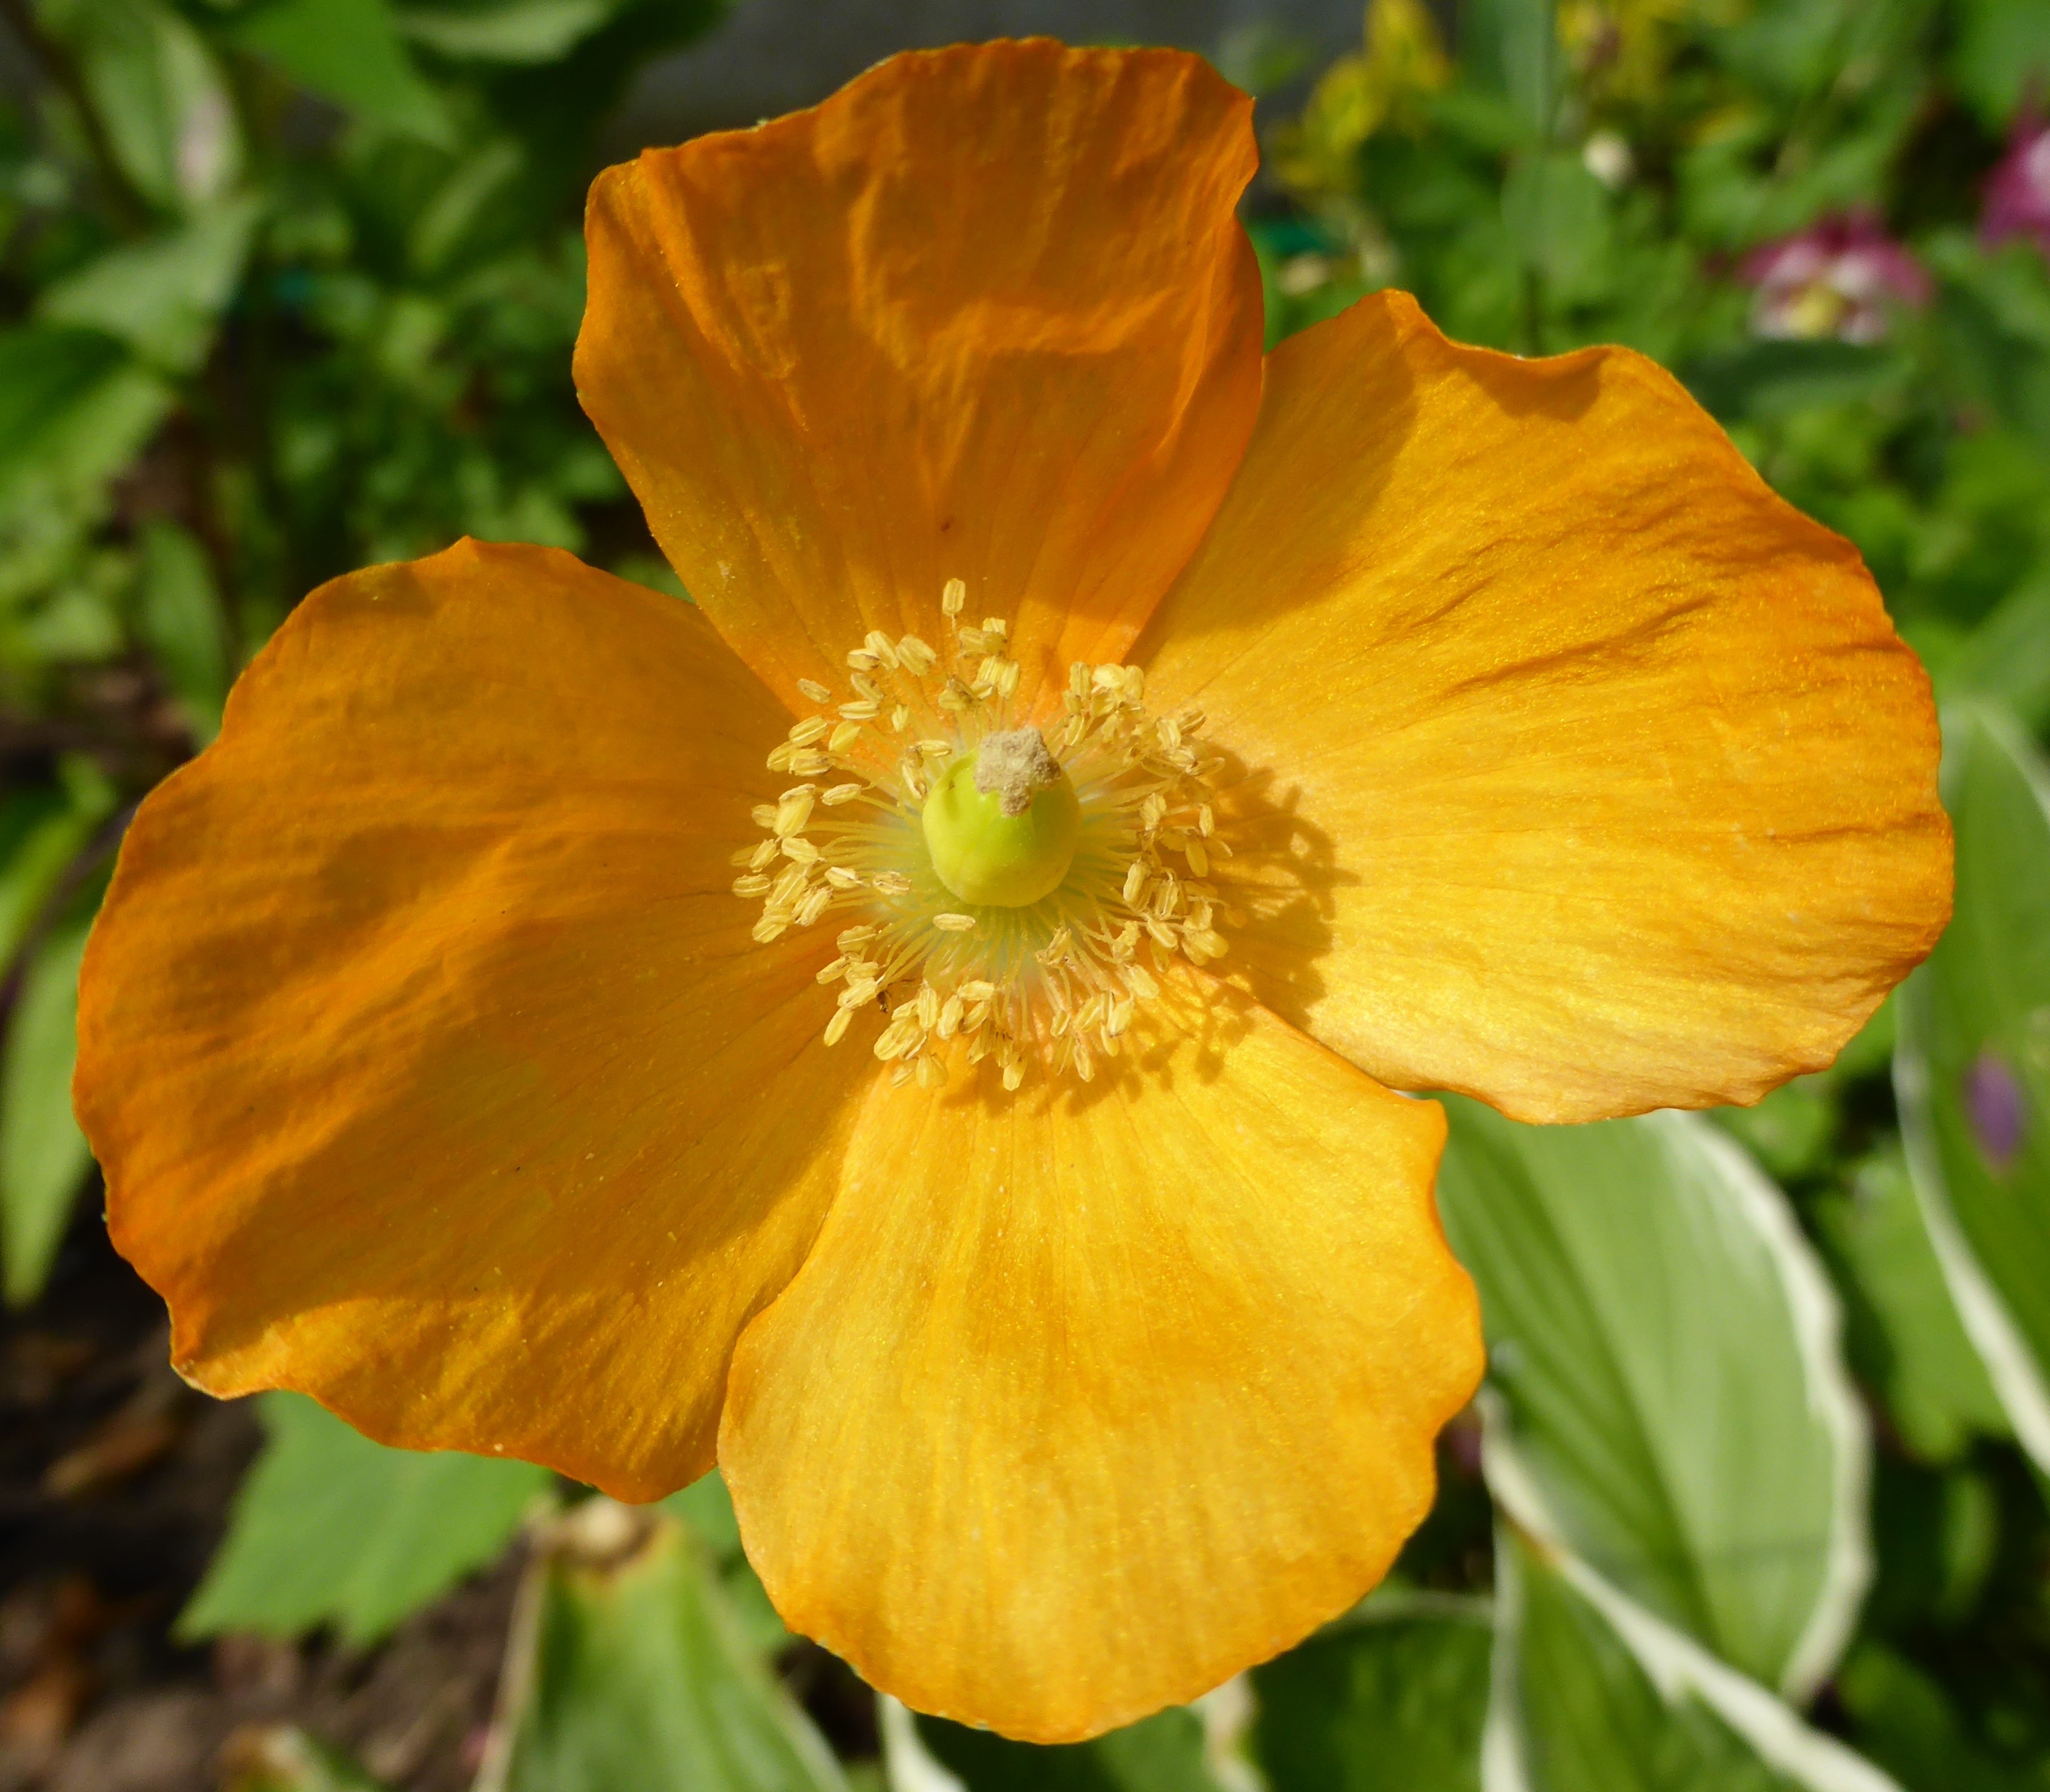
nature, plant, flower, petal, orange, spring, produce, fresh, botany, yellow, flora, perennial, wildflower, common, poppy, evening primrose, macro photography, flowering plant, land plant, large flowered evening primrose